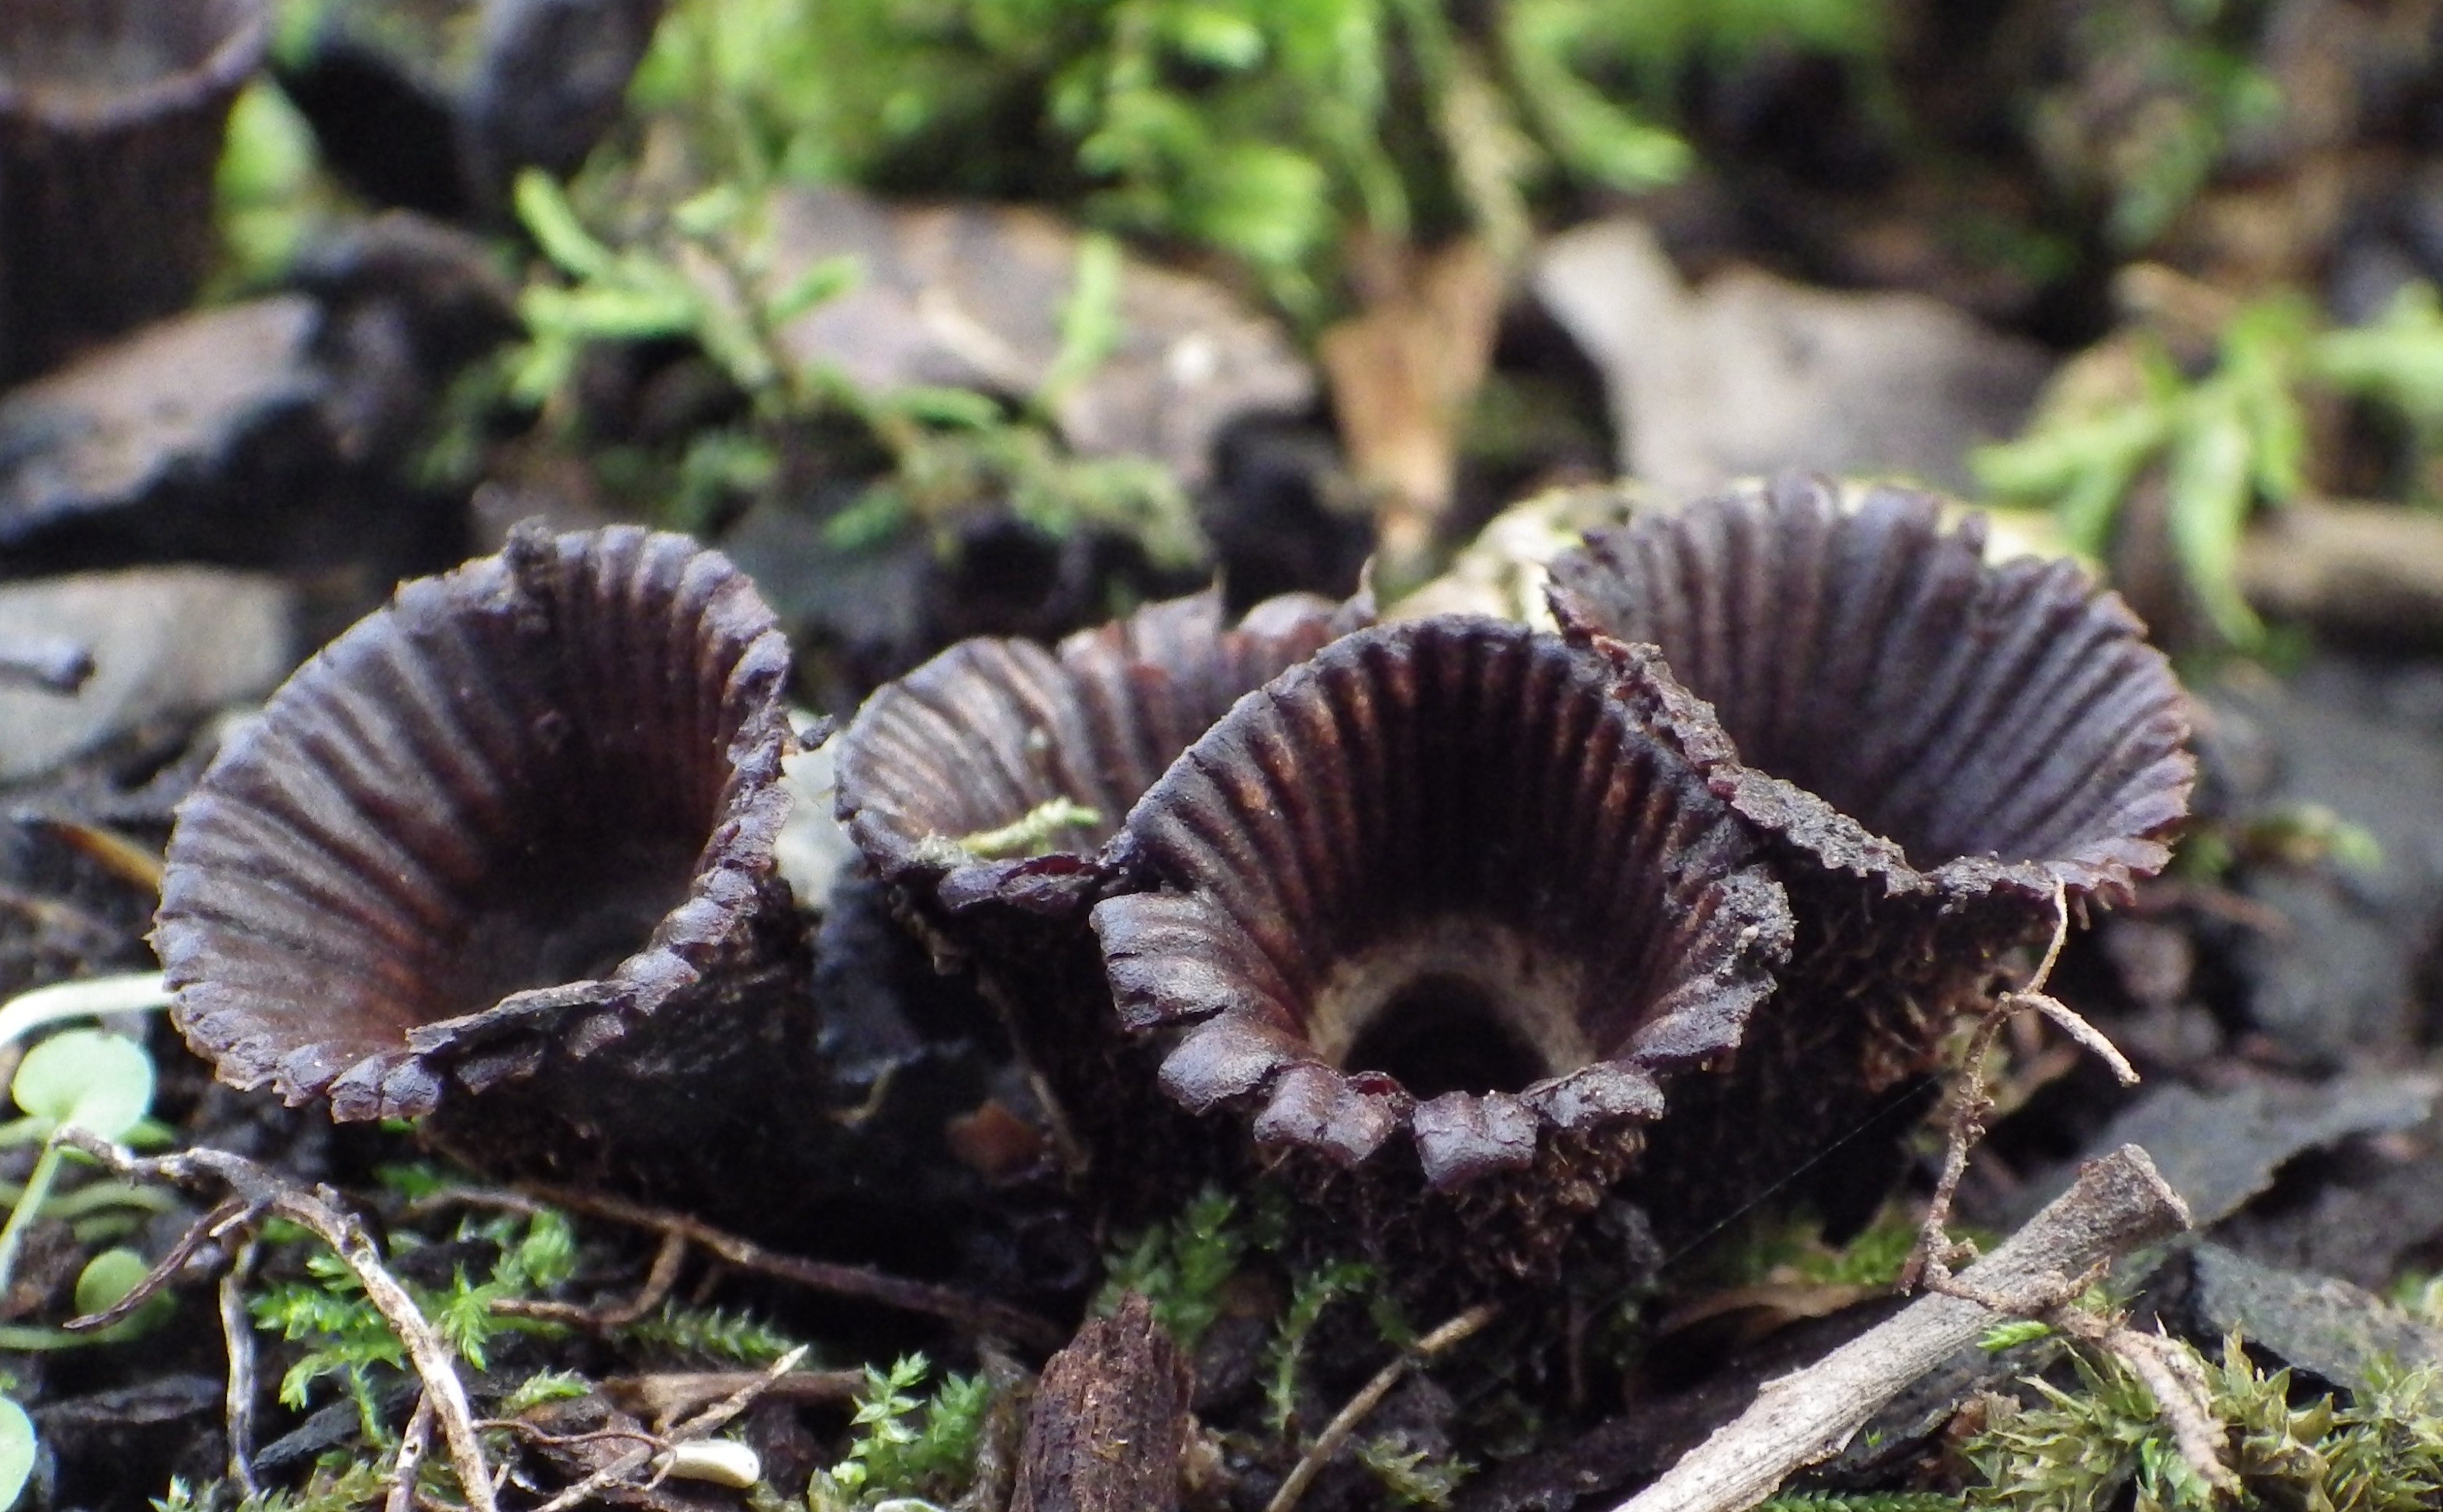
nature, wildlife, mushroom, toadstool, flora, fauna, close up, fungus, fungi, oregon, agaricus, macro photography, albany, black mushroom, oyster mushroom, edible mushroom, medicinal mushroom, agaricomycetes, agaricaceae, devil's urn, urnula craterium